Covington County Courthouse and Jail

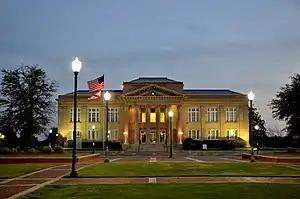
The courthouse in March 2012

The Covington County Courthouse and Jail is a historic courthouse in Andalusia, the seat of Covington County, Alabama, United States. It was built from 1914 to 1916 along with a jail. Together, the buildings were listed on the National Register of Historic Places in 1989.